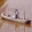
Label: ship